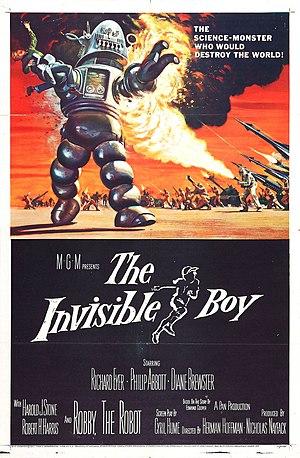
Robby le robot est un robot de science-fiction apparu dans le film Planète interdite en 1956. Le scénario du film étant librement inspiré de La Tempête, la pièce de Shakespeare, Robby s'apparente au personnage d'Ariel.